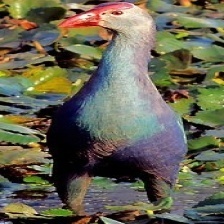
Species: PURPLE SWAMPHEN
Scientific name: PORPHYRIO PORPHYRIO
ImageNet parent category: european_gallinule